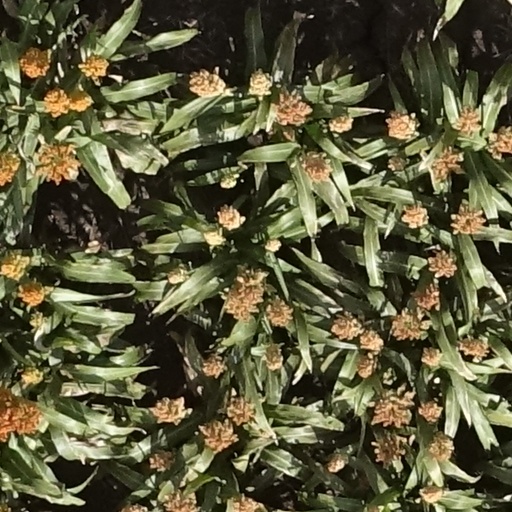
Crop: sorghum